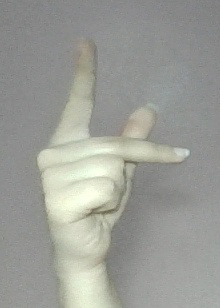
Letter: dha